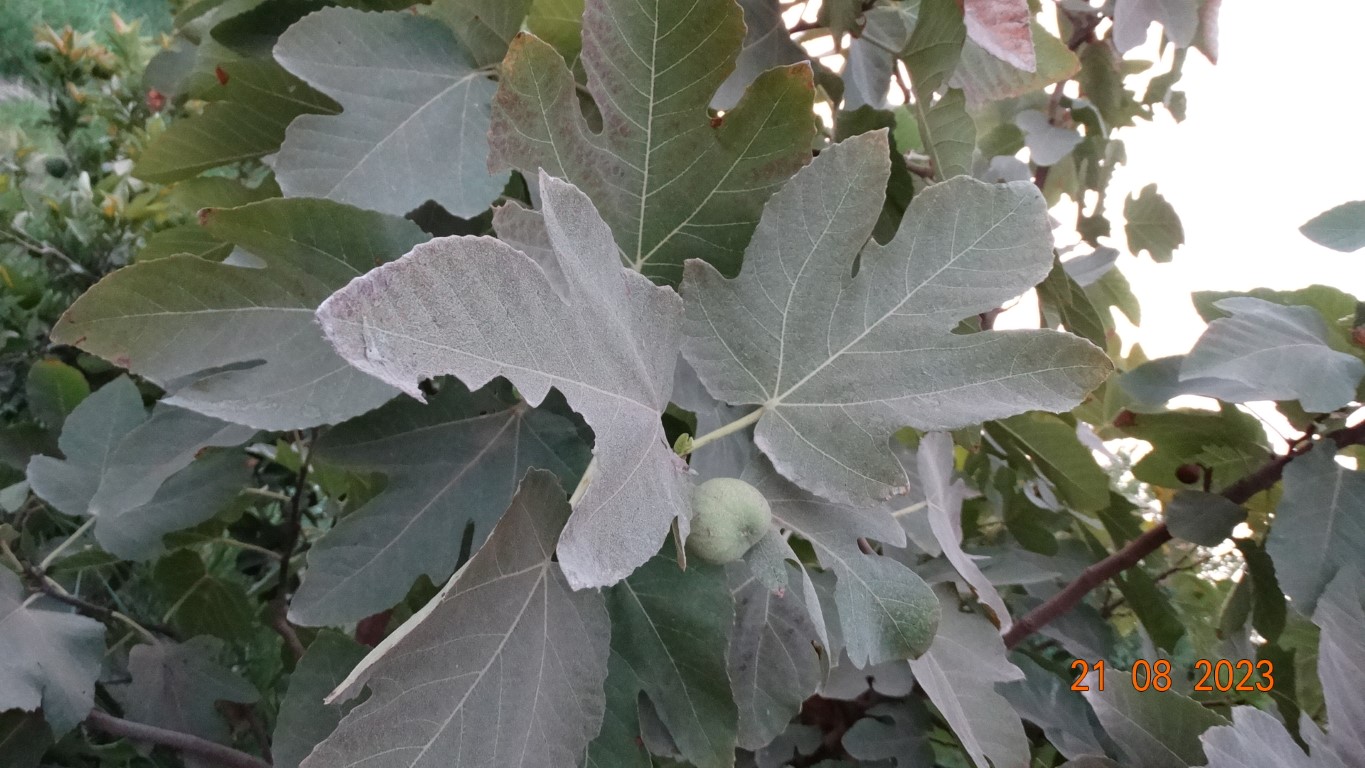
Label: infected